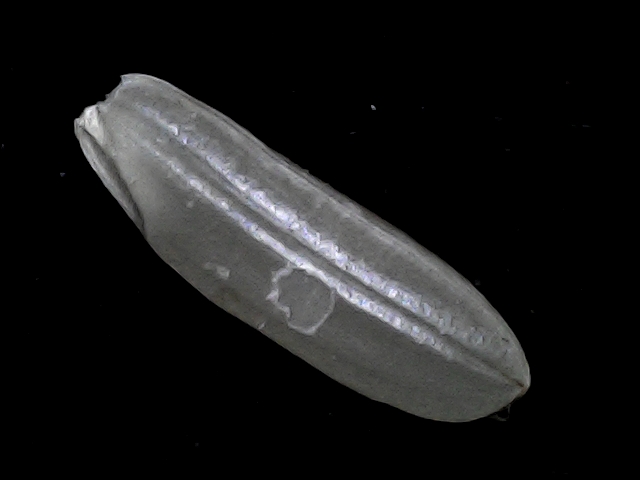
Rice variety: BRRI67